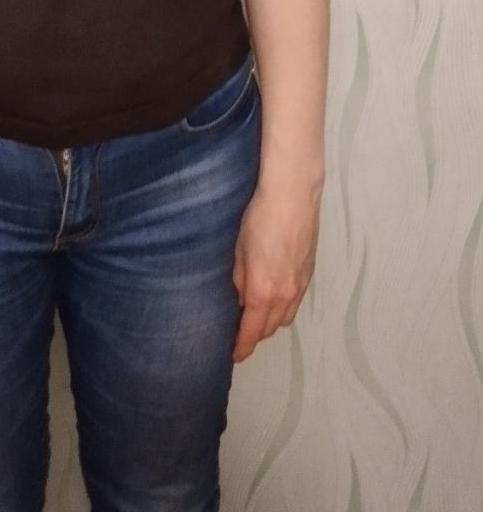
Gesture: no_gesture